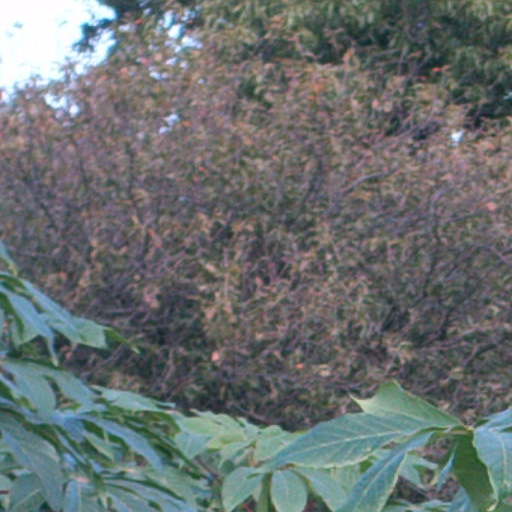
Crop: cassava